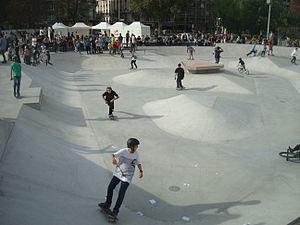
L'un des plus grand skatepark public d'Europe Inauguré le 6 octobre 2012. Contest des moins de 16 ans. Inauguration du Skatepark de Plainpalais à Genève
Un skatepark ou une aire de planche à roulettes ou plus rarement un planchodrome est un lieu essentiellement destiné à la pratique du skateboard, mais le terme est utilisé pour qualifier une aire de pratique de toute discipline relevant des sports de glisse, comme le skate, le roller, la trottinette freestyle, le BMX. Un roller park est destiné essentiellement à la pratique du roller street ou roller agressif. Un BMX park est un lieu réservé essentiellement à la pratique du BMX. Ces espaces sur lesquels les riders peuvent rouler, glisser, sauter, ou effectuer des tricks sont fortement demandés par les jeunes, mais aussi par les trentenaires et quadragénaires qui continuent de pratiquer depuis les années 1970-1980. On voit également apparaître les véloparcs qui proposent des aménagements destinés à la pratique du vélo de montagne, qui sont similaires aux parcs bmx.